Bernardino Gatti

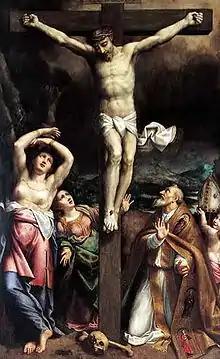
The crucifixion by Bernardino Gatti, located in the Parma cathedral

Bernardino Gatti (c.1495 – 22 February 1576) was an Italian painter of the Renaissance, active mainly in Parma and Cremona. He is also commonly called il Sojaro.